Amberley Museum & Heritage Centre

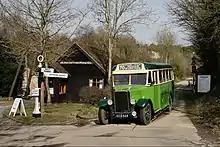
Southdown Leyland Cub No. 524 passes the Tool and Trades History Society Building

Crafts demonstrated on site include woodturning, broom-making, walking stick-making and the work of the blacksmith and potters. Special events are held regularly.